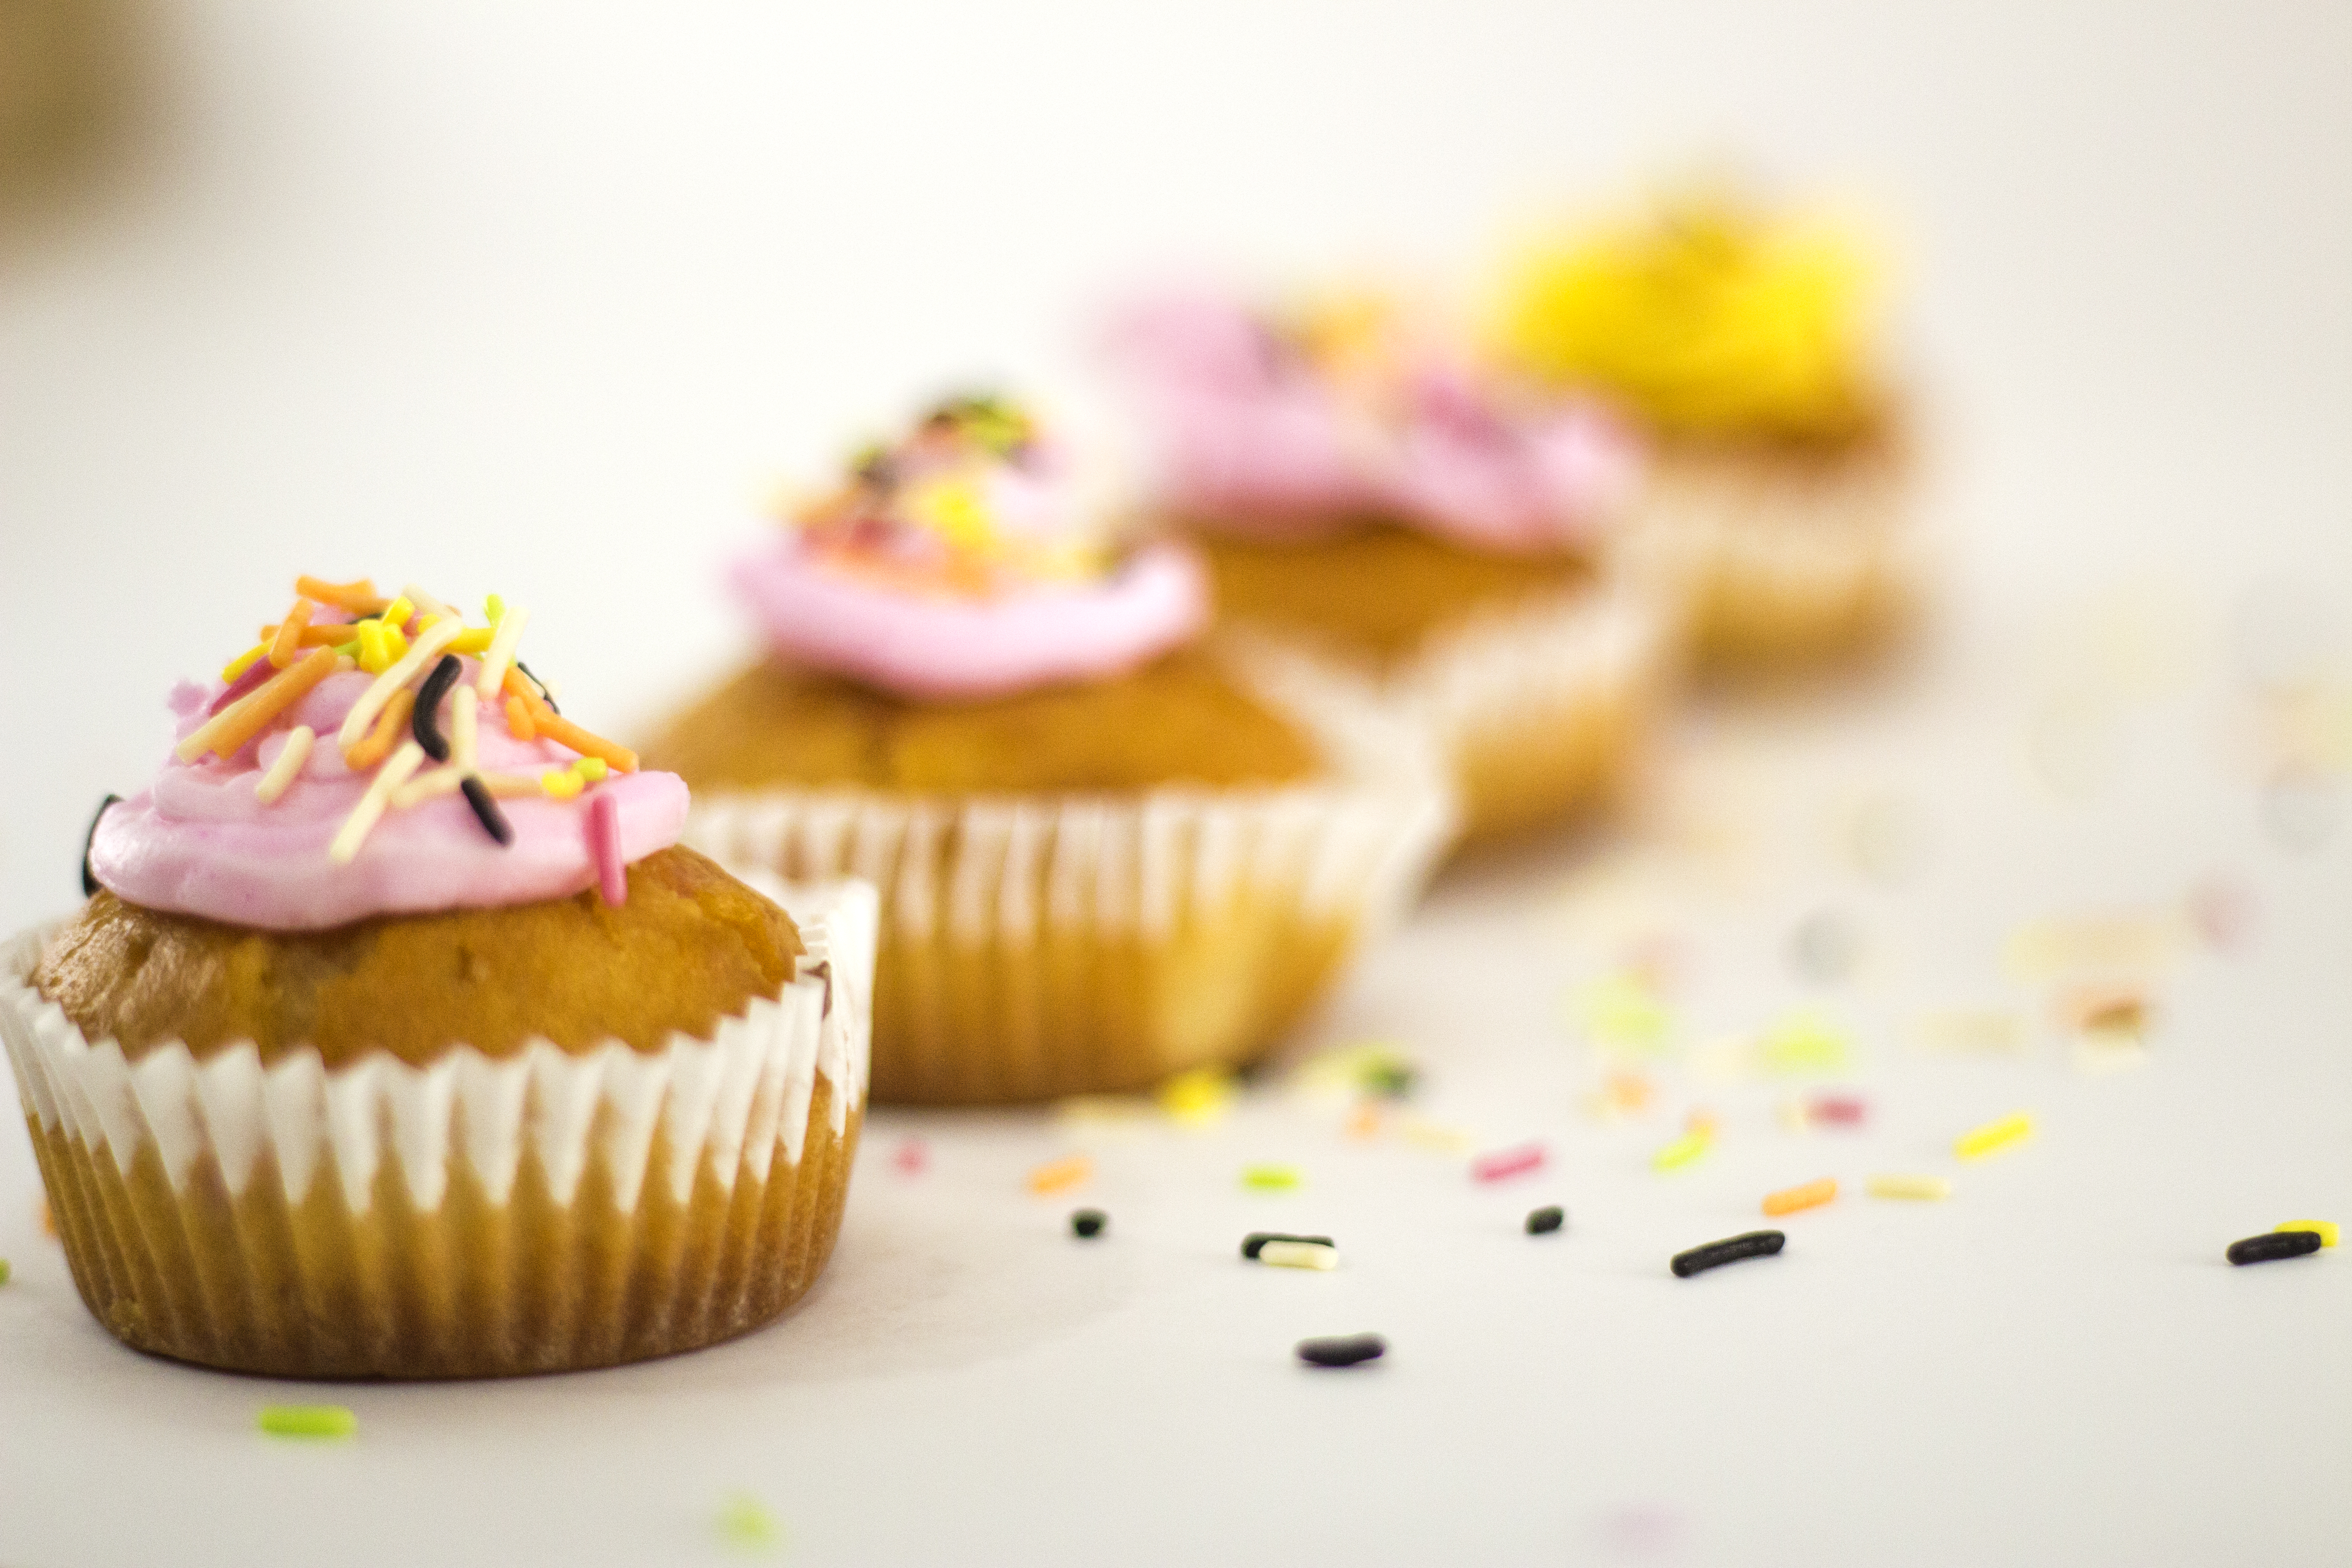
muffins, dessert, cupcake, buttercream, icing, sweetness, baking, muffin, cake, food, whipped cream, flavor, cream, petit four, sprinkles, toppings, vanilla, dairy product